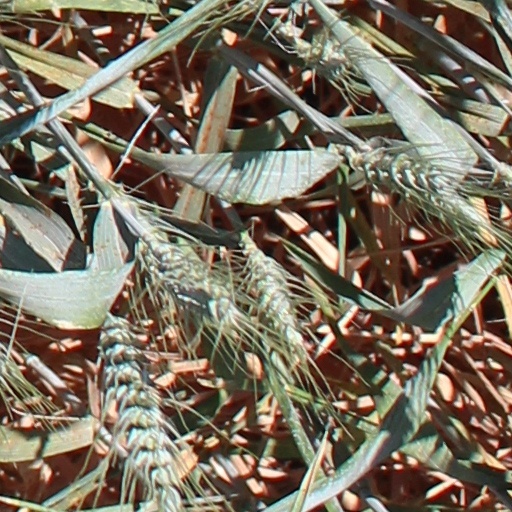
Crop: wheat